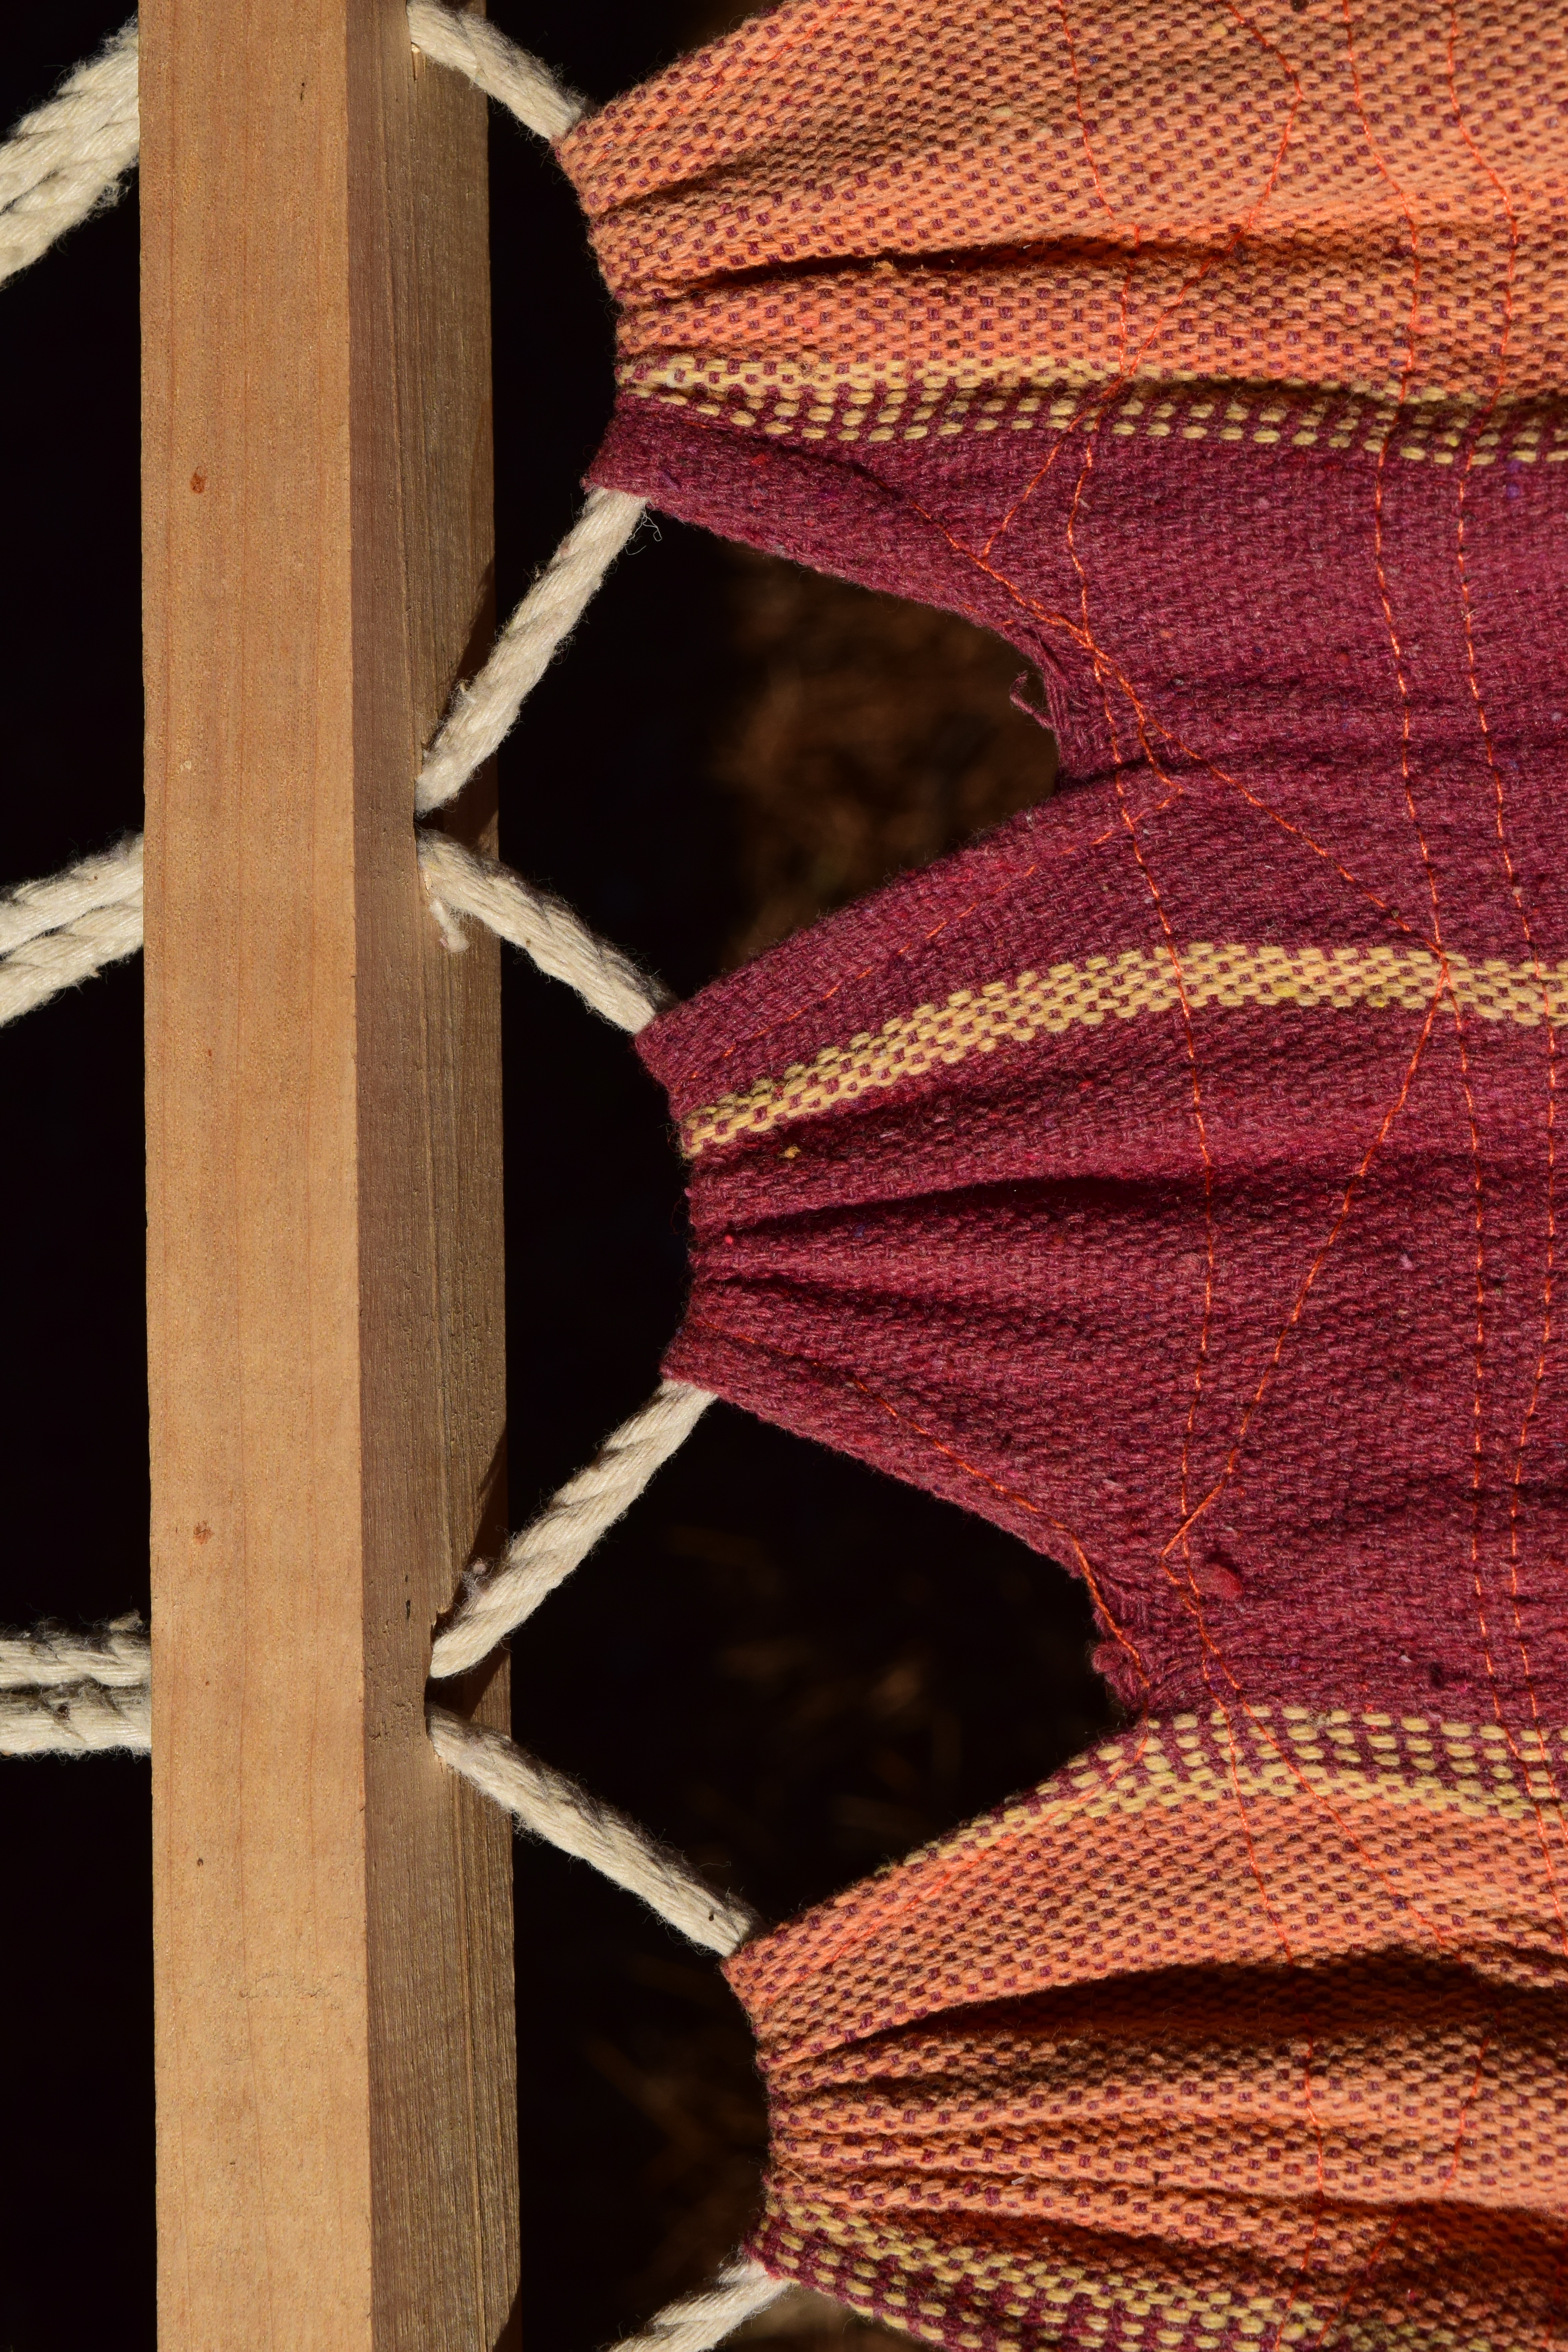
rope, wood, sunshine, summer, mediterranean, red, relax, color, cozy, rest, clothing, close, wool, hammock, fabric, knitting, textile, art, friendly